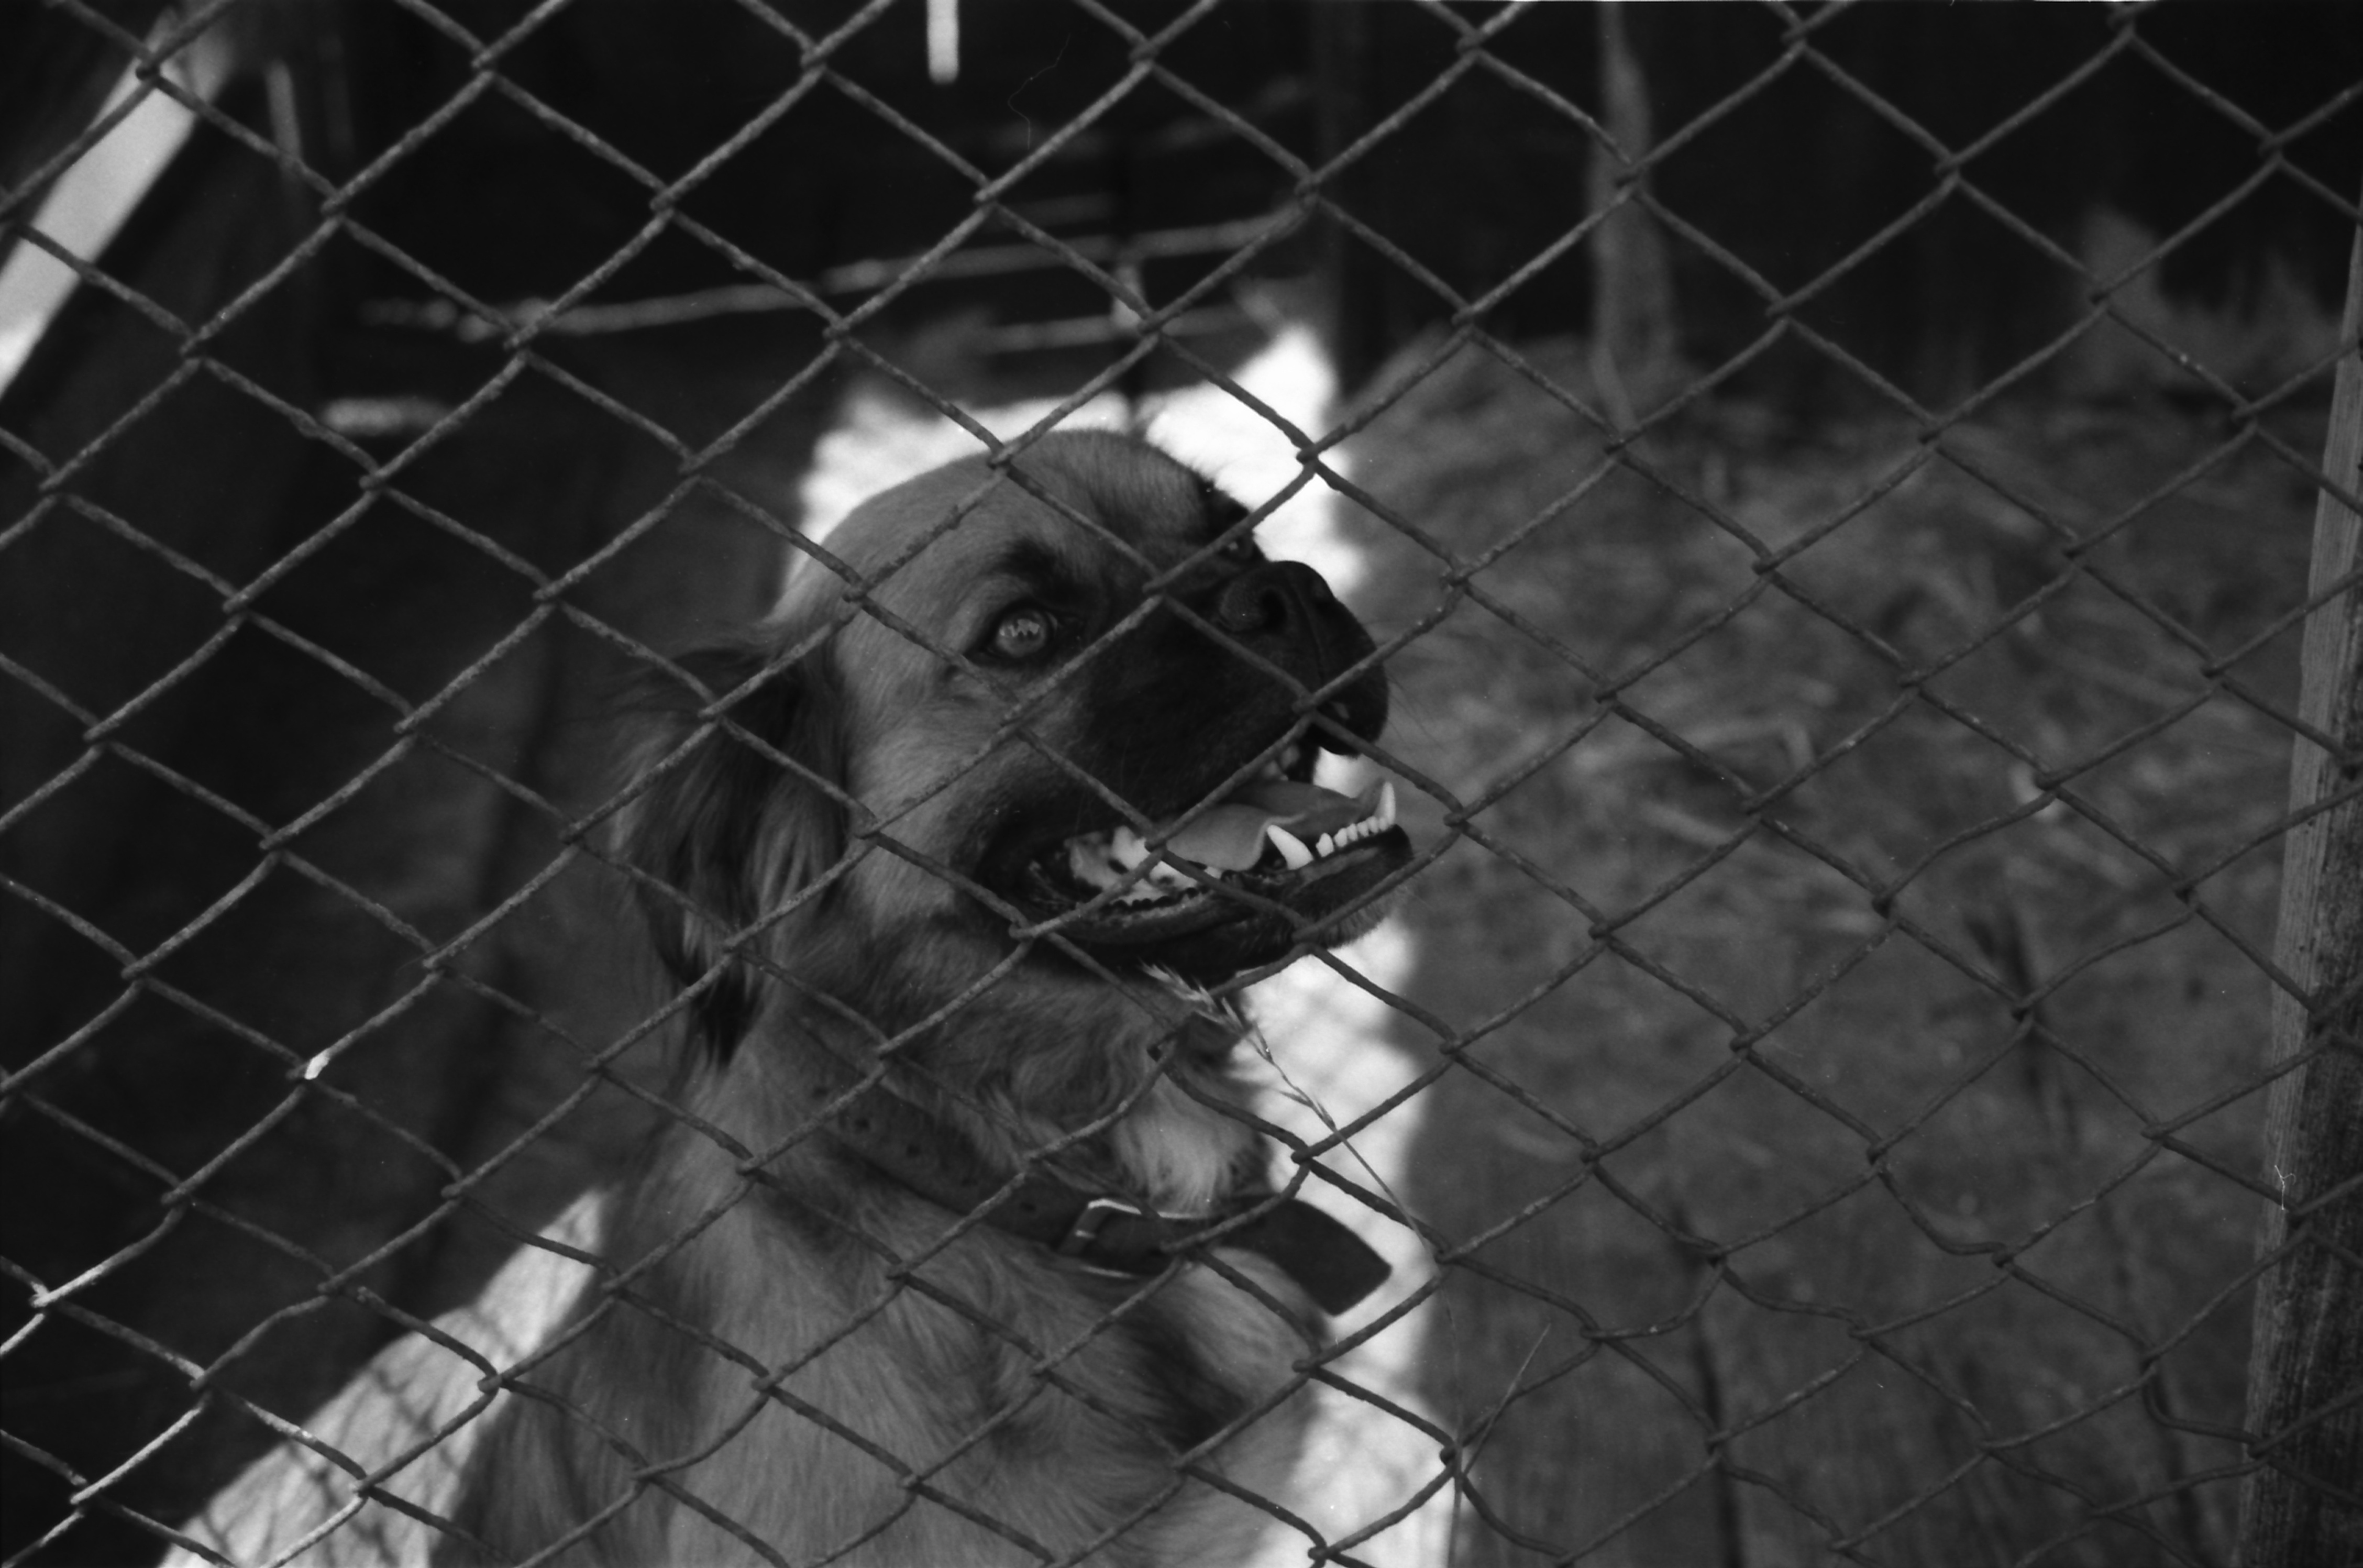
black and white, dog, darkness, black, monochrome, animal shelter, monochrome photography, dog like mammal